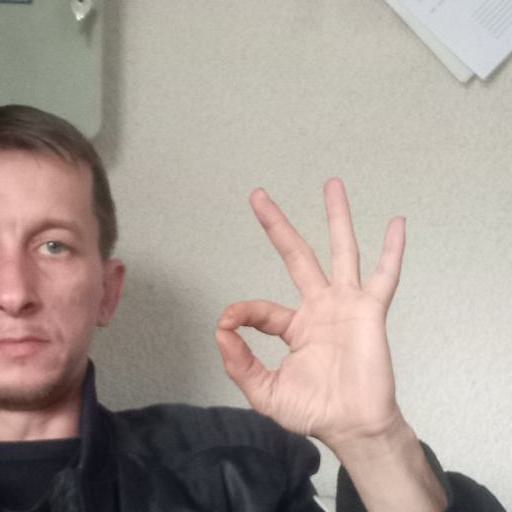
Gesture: ok